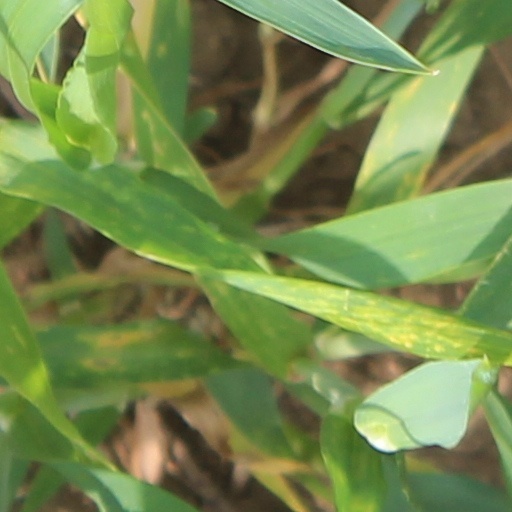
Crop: wheat